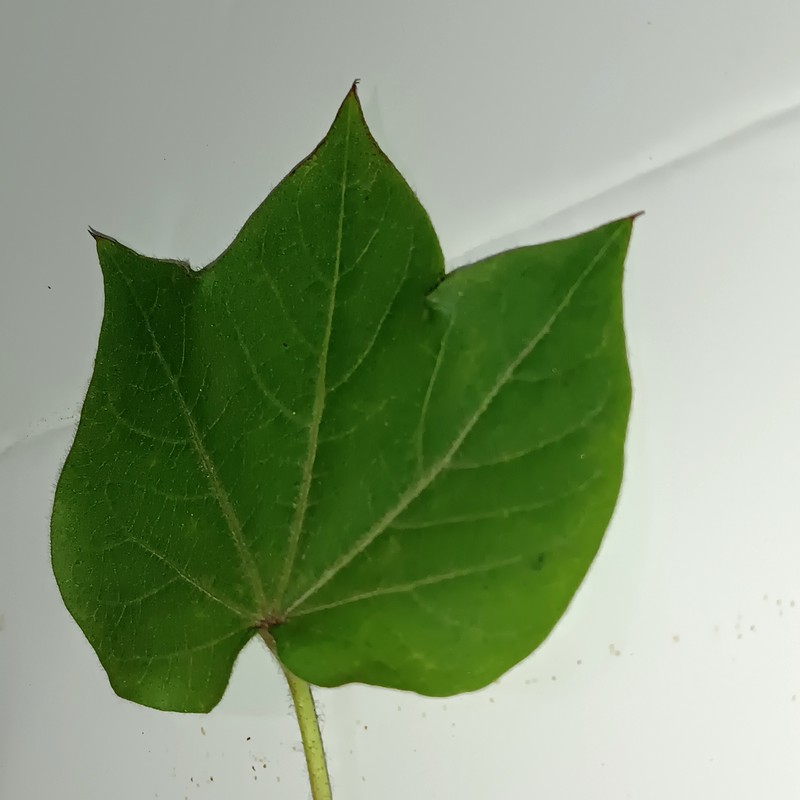
Label: Healthy Leaf